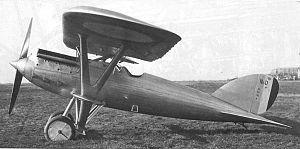
Le Nieuport-Delage NiD.52 est un avion de chasse monoplace français dérivé du NiD.42. Premier Nieuport-Delage à structure métallique, il ne fut utilisé que par l'Espagne, où il fut construit sous licence.